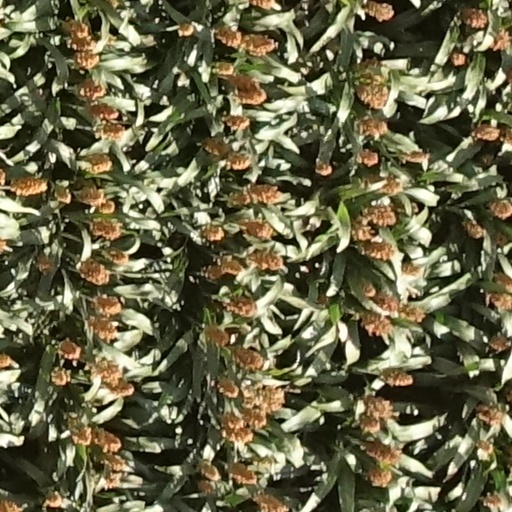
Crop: sorghum